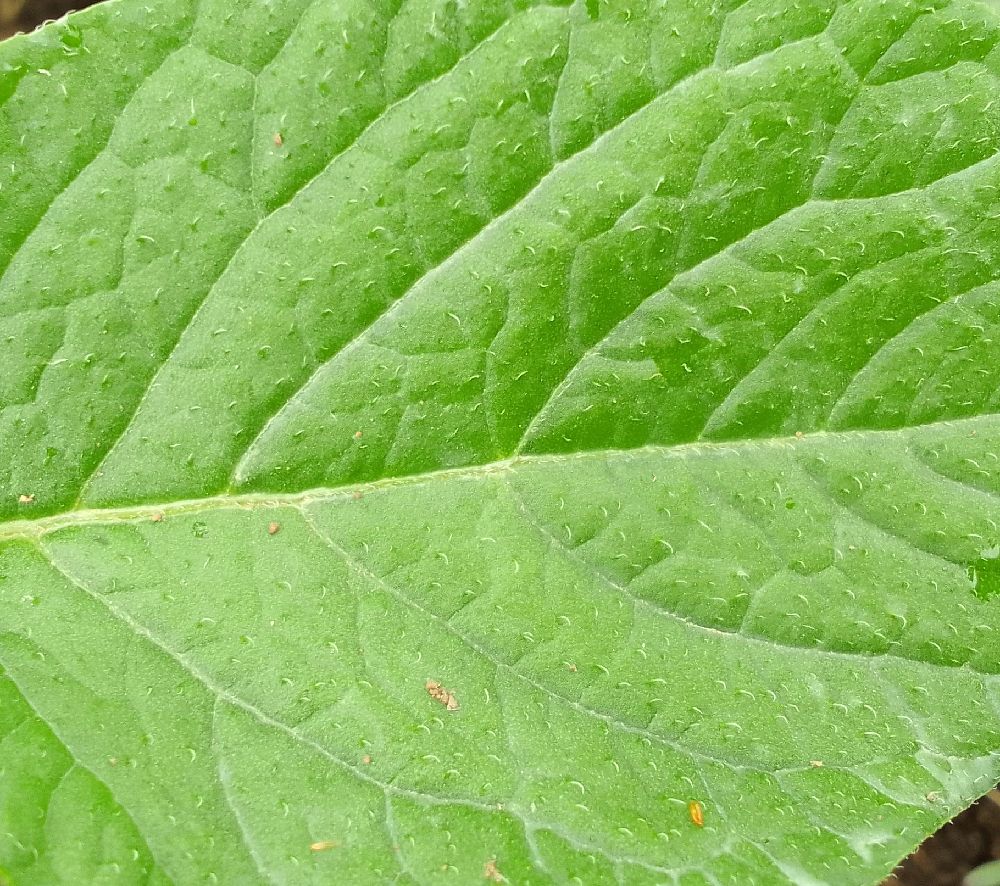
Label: Healthy